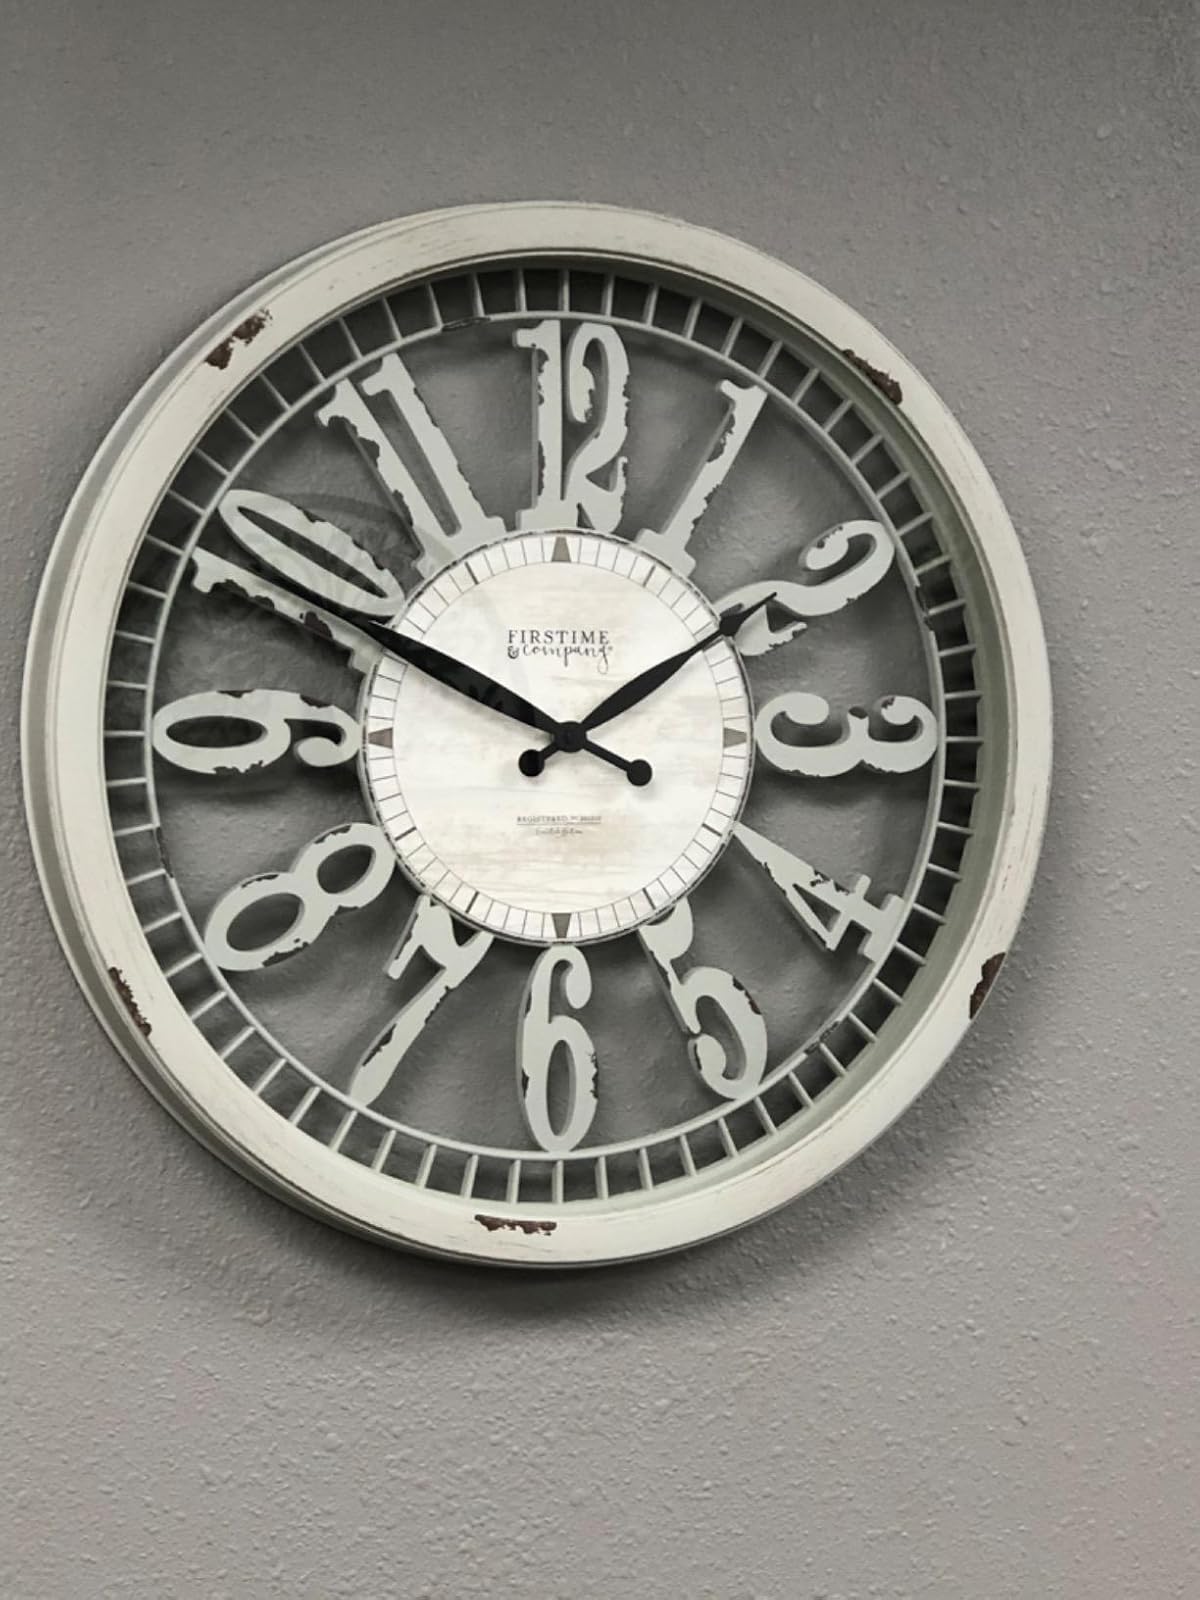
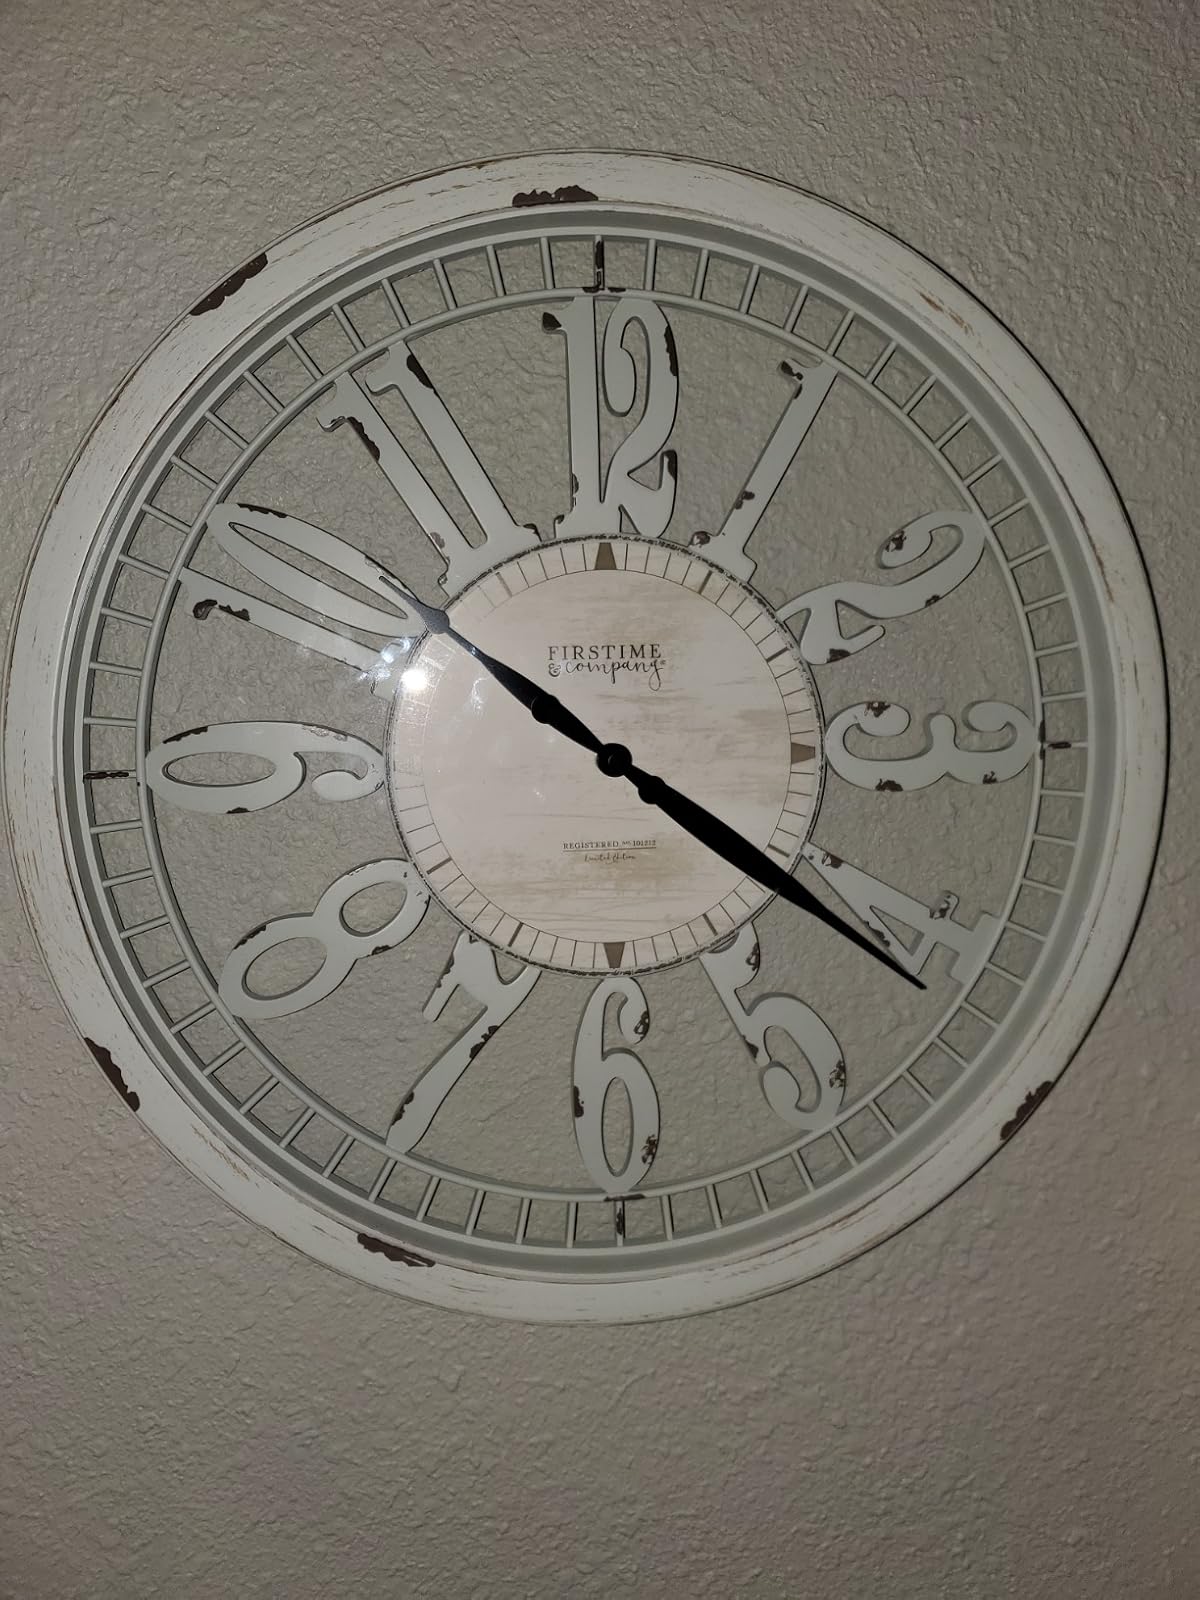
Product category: clock
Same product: yes